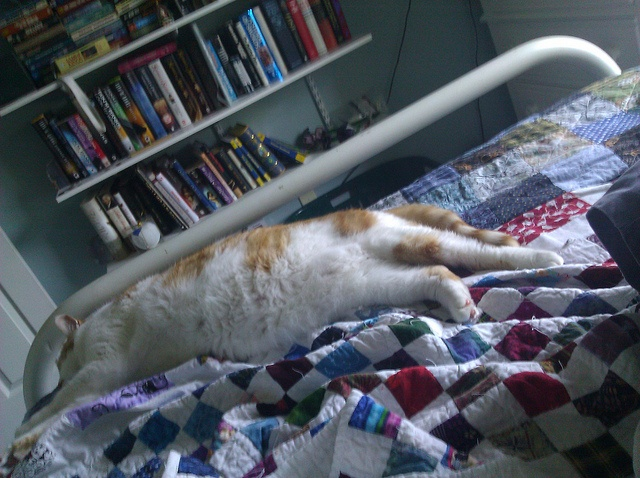
A fat orange and white cat laying on a bed.
A cat sleeping on a quilt on a bed.
a lazy cat is laying across a bed
A cat is laying on a quilt on a bed.
A cat laying down on a bed in a room.